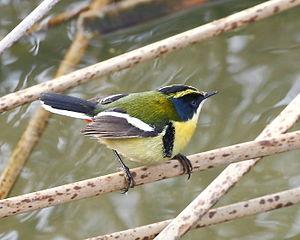
La province de Mendoza est une province de l'Argentine située à l'ouest du pays. Elle est limitrophe de la province de San Juan au nord, de San Luis à l'est, de La Pampa et Neuquén au sud et du Chili à l'ouest. Elle est typiquement une province andine. Avec les provinces de San Juan et de San Luis, la province de Mendoza fait partie de la région de Cuyo.
Le Tyranneau omnicolore est une espèce de passereaux de la famille des Tyrannidae. Il est le seul représentant du genre Tachuris.